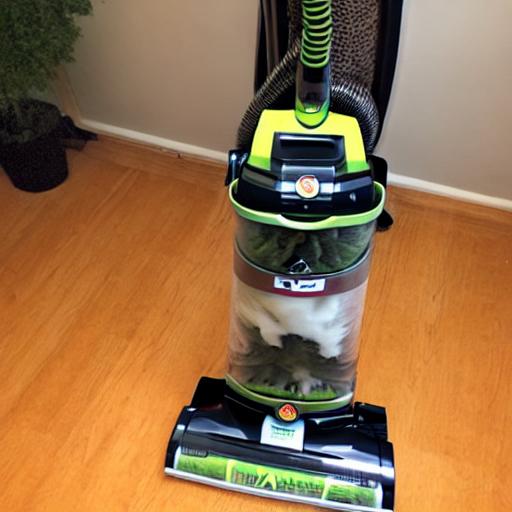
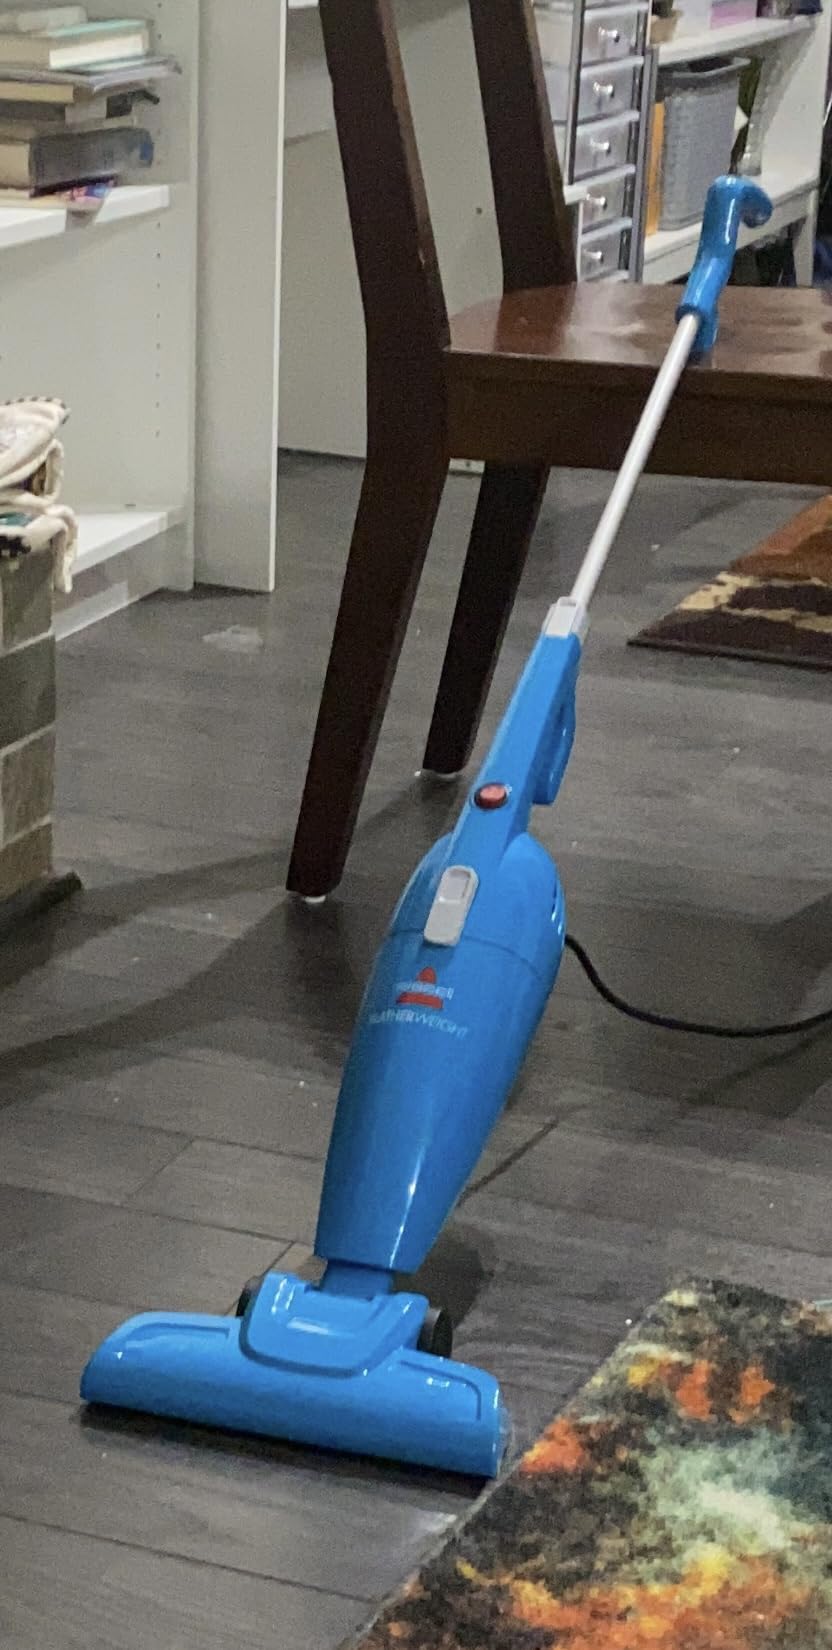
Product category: items_vacuum
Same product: no